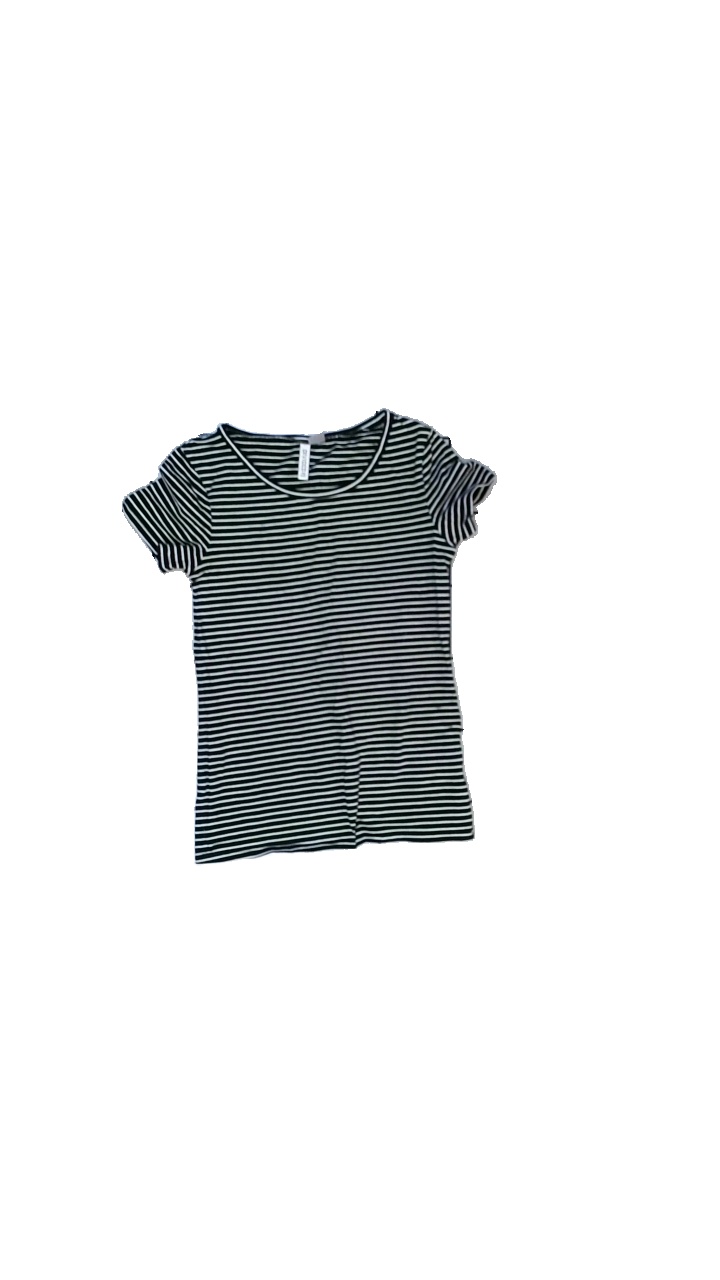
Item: T-shirt (Ladies)
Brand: H&m
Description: randig t-shirt
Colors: Black, White
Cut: C-collar
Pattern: Striped
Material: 95% bomull 5% elastan
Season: All
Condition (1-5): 2
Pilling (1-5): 2
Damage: dammig
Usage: Export
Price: <50